2023 attack on Tbilisi Pride

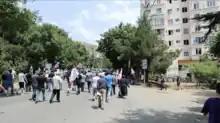
Far-right, Ultranationalist and other Georgian anti-LGBT protesters marching with flags at Nutsubidze Plato II micro district.

According to deputy interior minister Alexander Darakhvelidze, "Nobody was harmed during the incident and police are now taking measures to stabilise the situation". The attendees and paraders were safely evacuated from Lisi lake by bus, soon after, Tbilisi Pride announced on social media platforms that the parade was cancelled due to the danger of anti-LGBT protesters stating: "We were compelled to cancel the Pride Fest and evacuate the Fest territory. The Ministry of Internal Affairs of Georgia once again neglected to protect us from violent far-right groups and allowed the mobs to prevent us from exercising our freedom of expression & assembly even in private settings". The clashes and protests ended up not harming anyone but caused several arrests of violent anti-LGBT and far right demonstrators who brawled with police and broke the barricades.